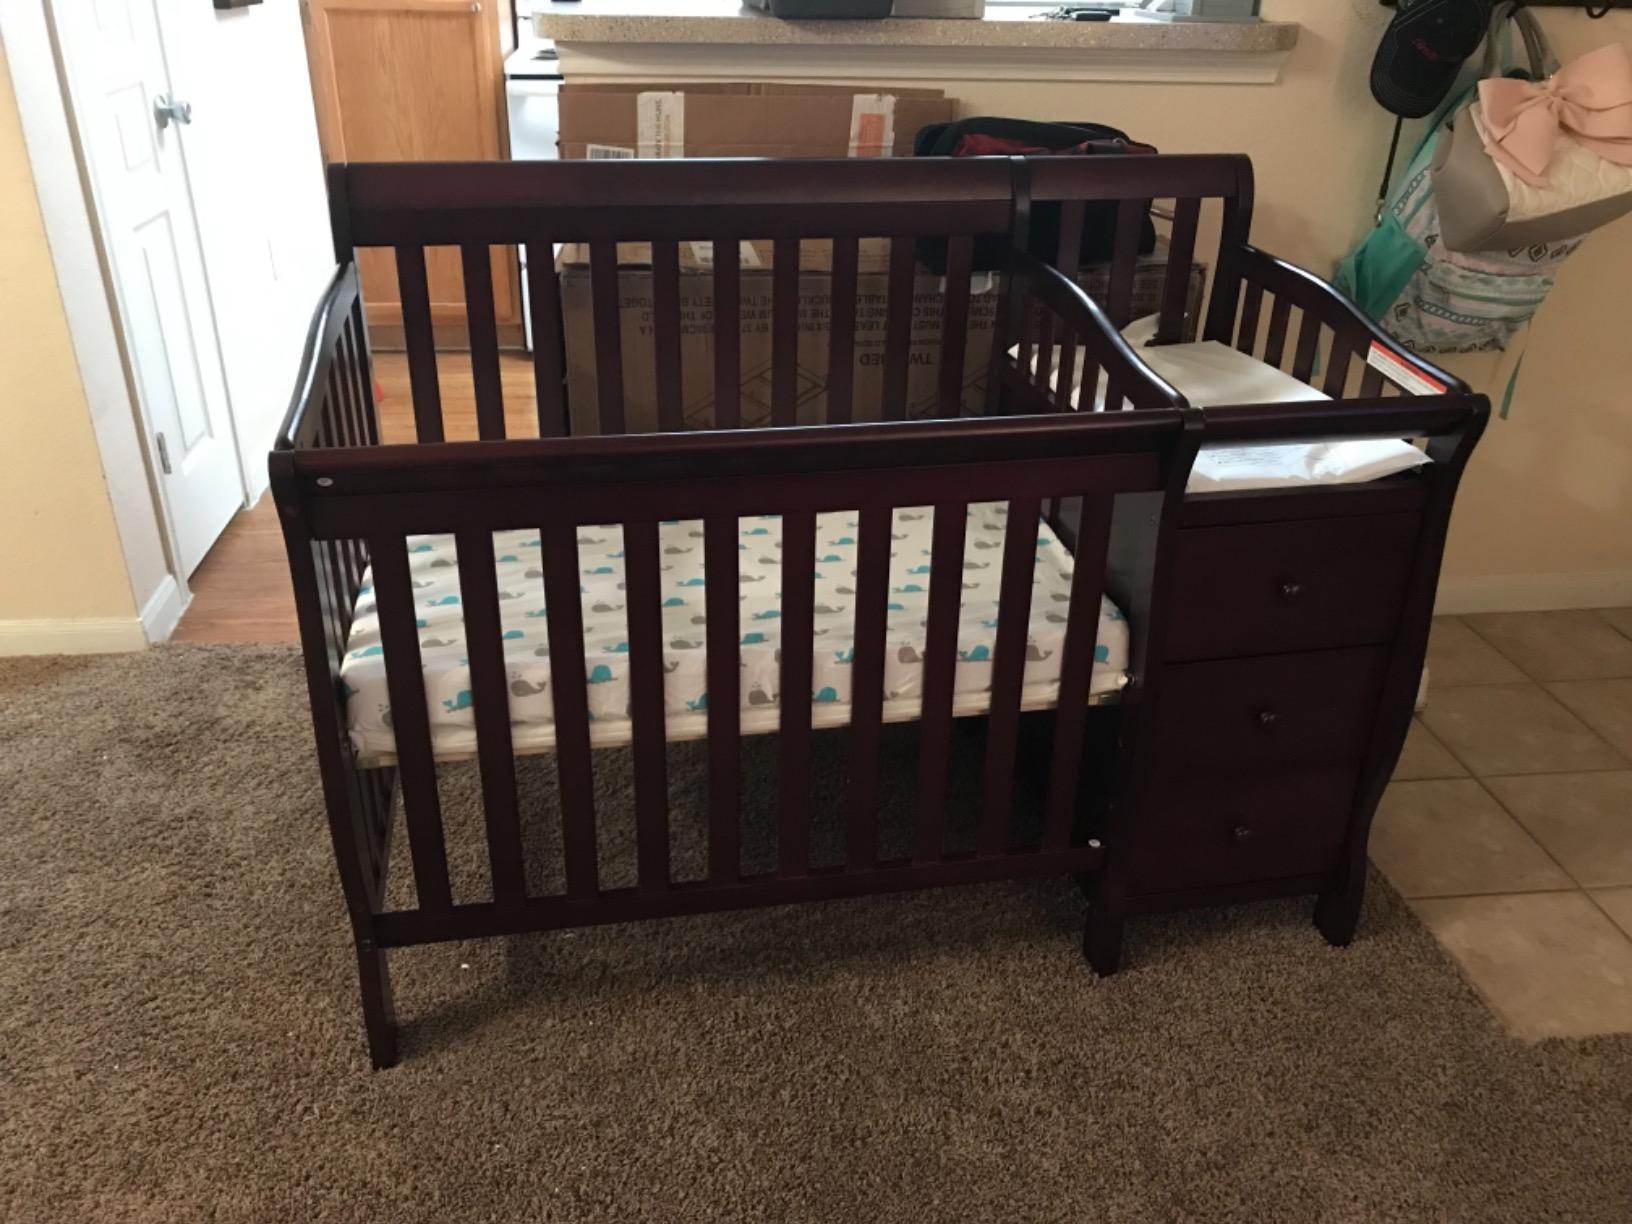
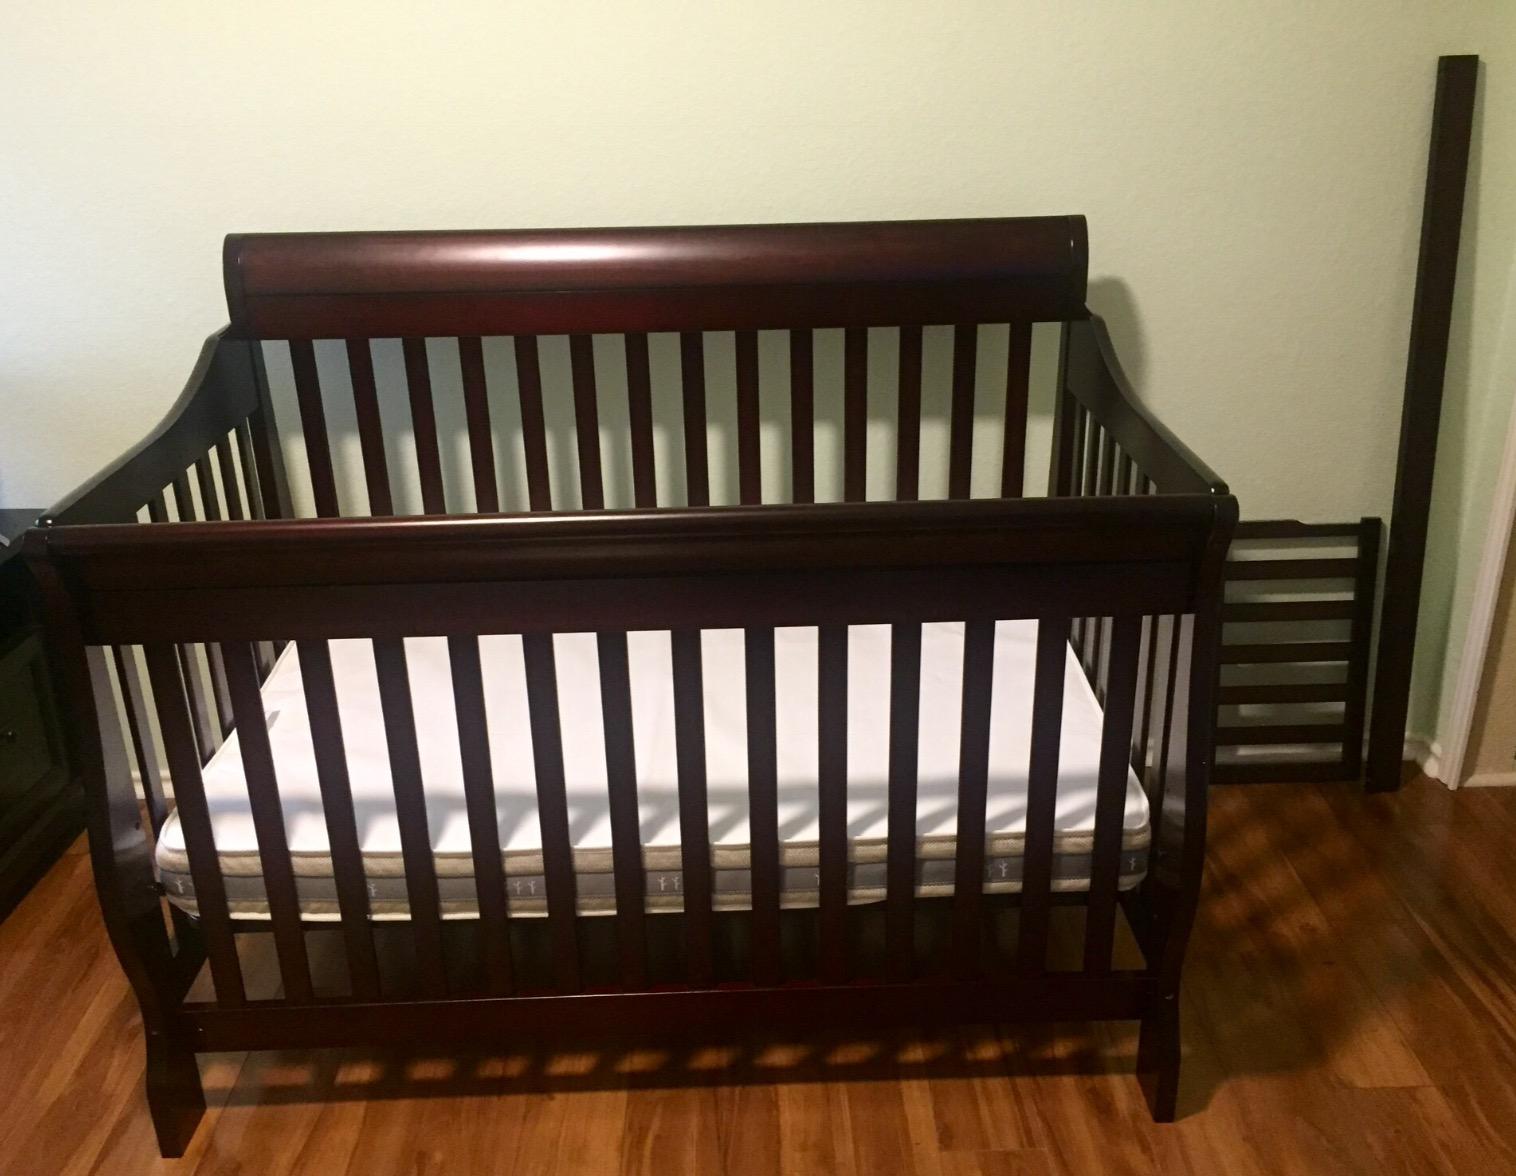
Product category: products_crib
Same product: no